Ukrainian Cultural Heritage Village

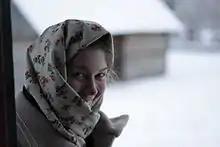
An interpreter from the Village

The Museum is divided into thematic areas: Overview, Farmsteads, Rural Communities, and Town sites.